Pierre Monichon

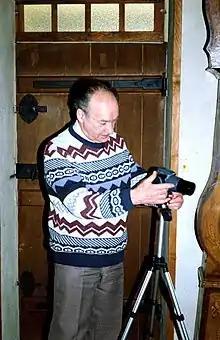
Pierre Monichon at the 'Mainson des boits".

Pierre Monichon (24 October 1925 – 1 September 2006) was a French accordionist, musicologist and inventor of the harmoneon (also concert accordion). He published several books on the history of the Accordion, and was a professor at both the "CRR93", where he taught a course on the concert accordion and the "Conservatoire National de la Région Aubervillers," where he was a professor of the history of music."" Monichon was a member of the Ordre des Arts et des Lettres for his contributions to music, achieving the rank of "Chevallier" in 1982.